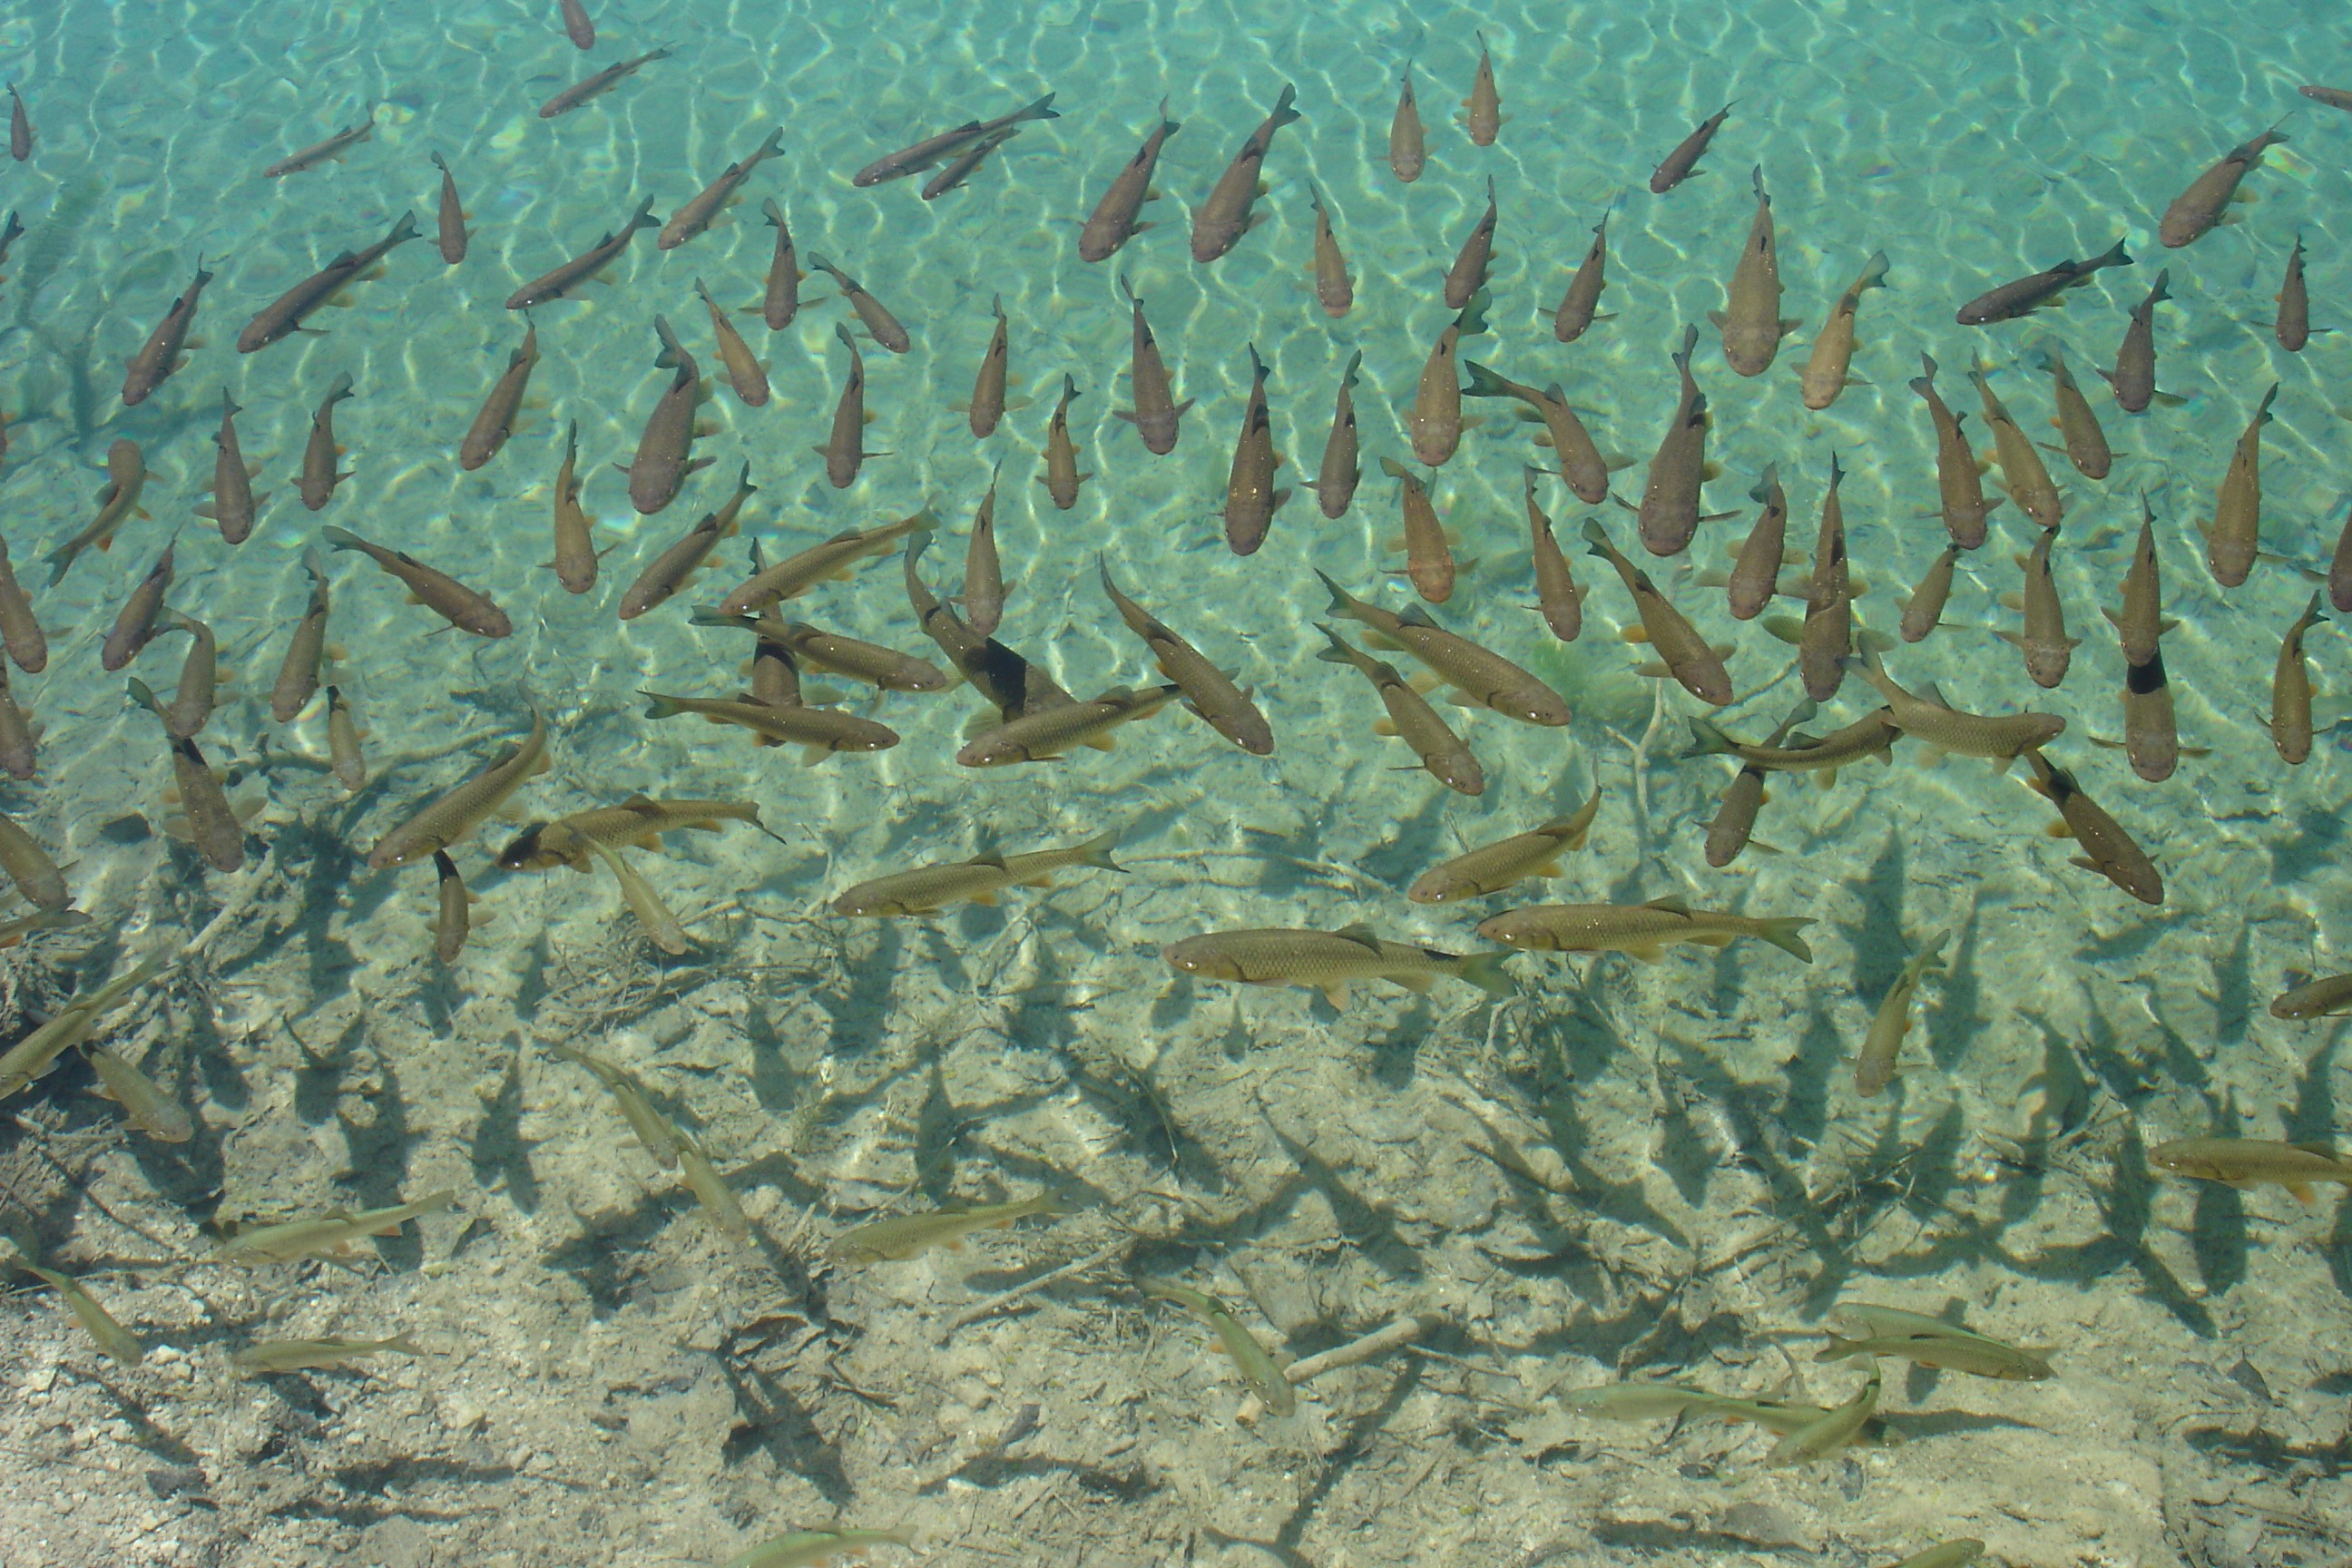
water, underwater, biology, seaweed, shadow, fish, coral, coral reef, invertebrate, reef, algae, marine biology, marine invertebrates